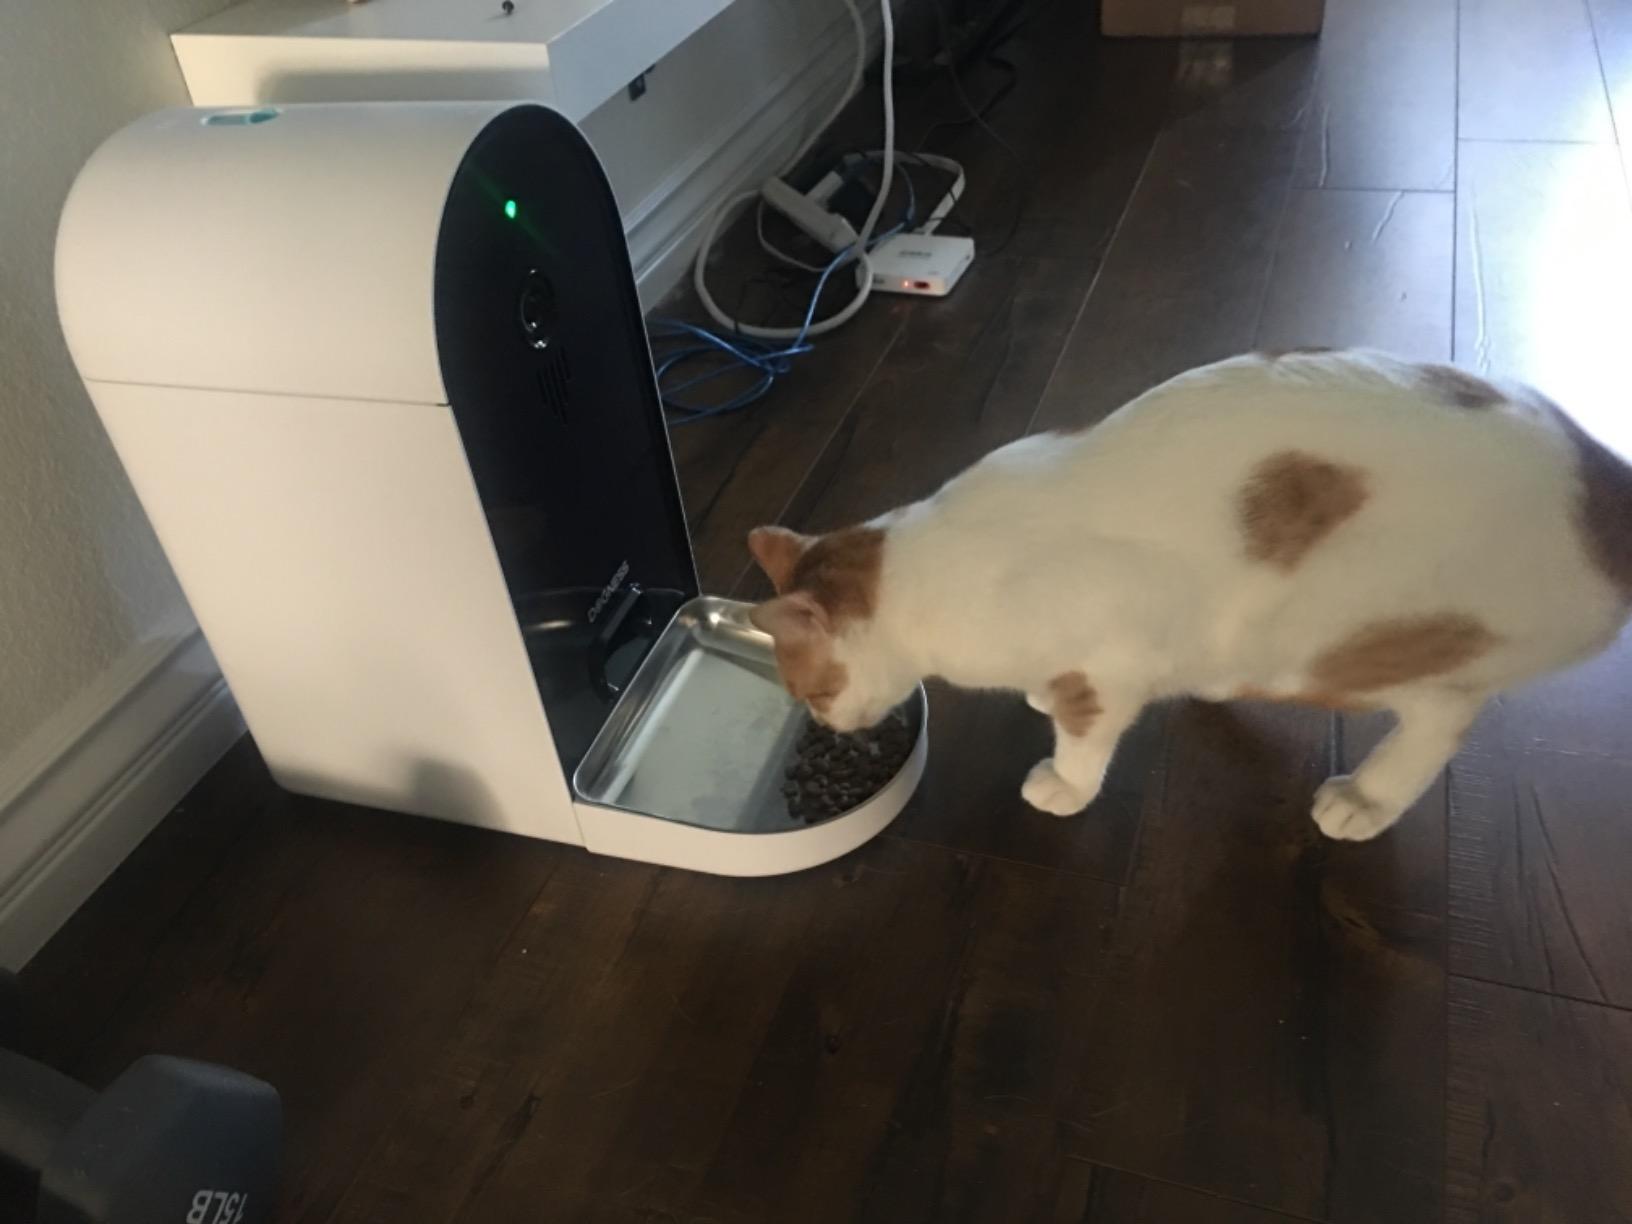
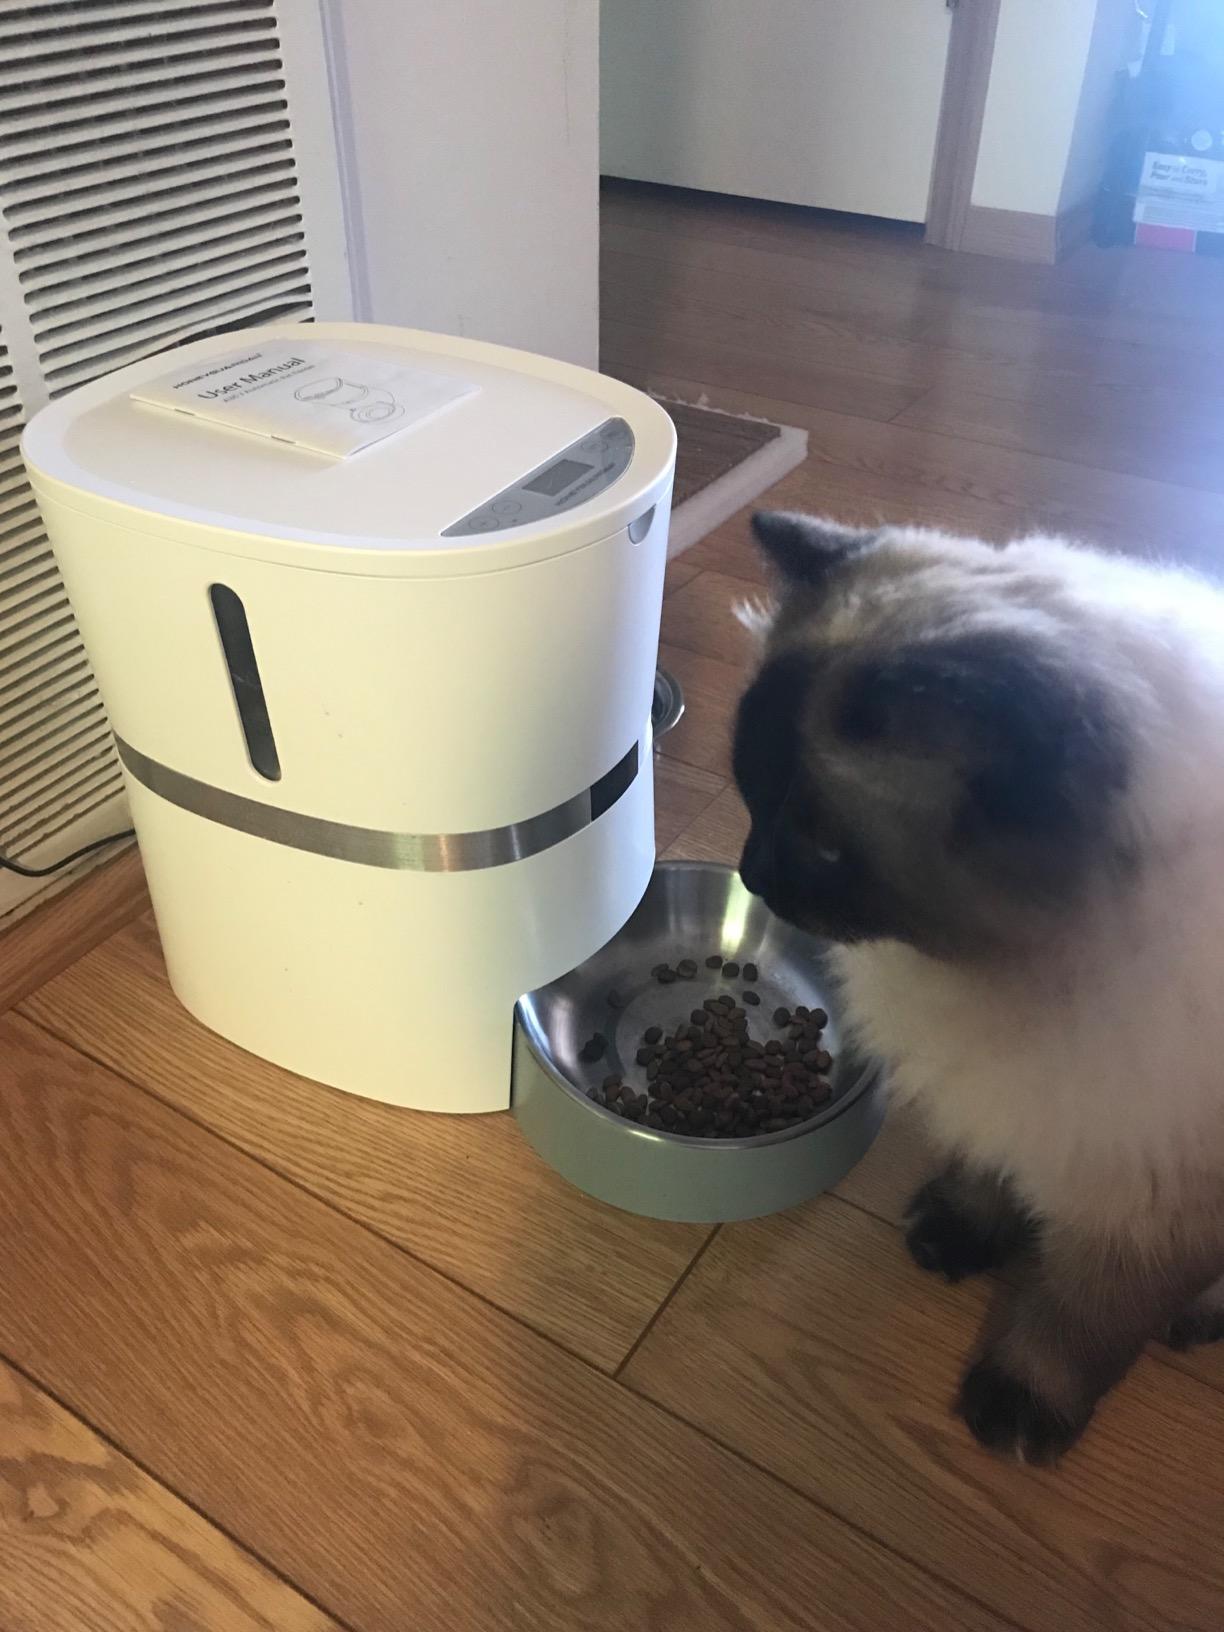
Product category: items_feeder
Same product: no